Vic Flowers

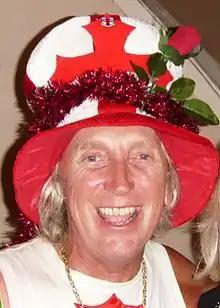
Vic Flowers

Flowers first joined the Barmy Army in 1998 after being inspired by the England supporters in Melbourne. It was also reported that he sold all of his possessions to follow England regularly. Flowers at England games is known for leading the Barmy Army in their singing. He is considered such a recognisable asset for the Barmy Army, that his travel expenses are covered by the Barmy Army. At games he usually wears a singlet and a top hat with a St. George's Cross on it. In 2006 he led criticism of Cricket Australia for their ticketing policies at the Gabba after they split up English fans and ejected Billy Cooper, the Barmy Army's trumpet player.